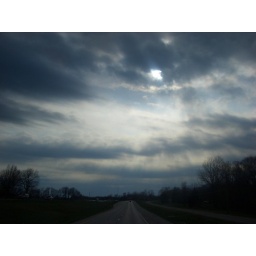
The sky was clouding over and the sun peeking through multiple holes in the clouds